Dr. T & the Women

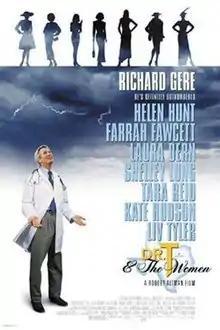
Theatrical release poster

Dr. T & The Women is a 2000 American romantic comedy film directed by Robert Altman, featuring an ensemble cast including Richard Gere as wealthy gynecologist Dr. Sullivan Travis ("Dr. T") and Helen Hunt, Farrah Fawcett, Laura Dern, Shelley Long, Tara Reid, Kate Hudson, and Liv Tyler as the various women that he encounters in his everyday life. The movie was primarily filmed in Dallas, Texas, and was released in US theaters on October 13, 2000. The film's music was composed by American composer and alternative country singer Lyle Lovett, who released an album of his score in September 2000.